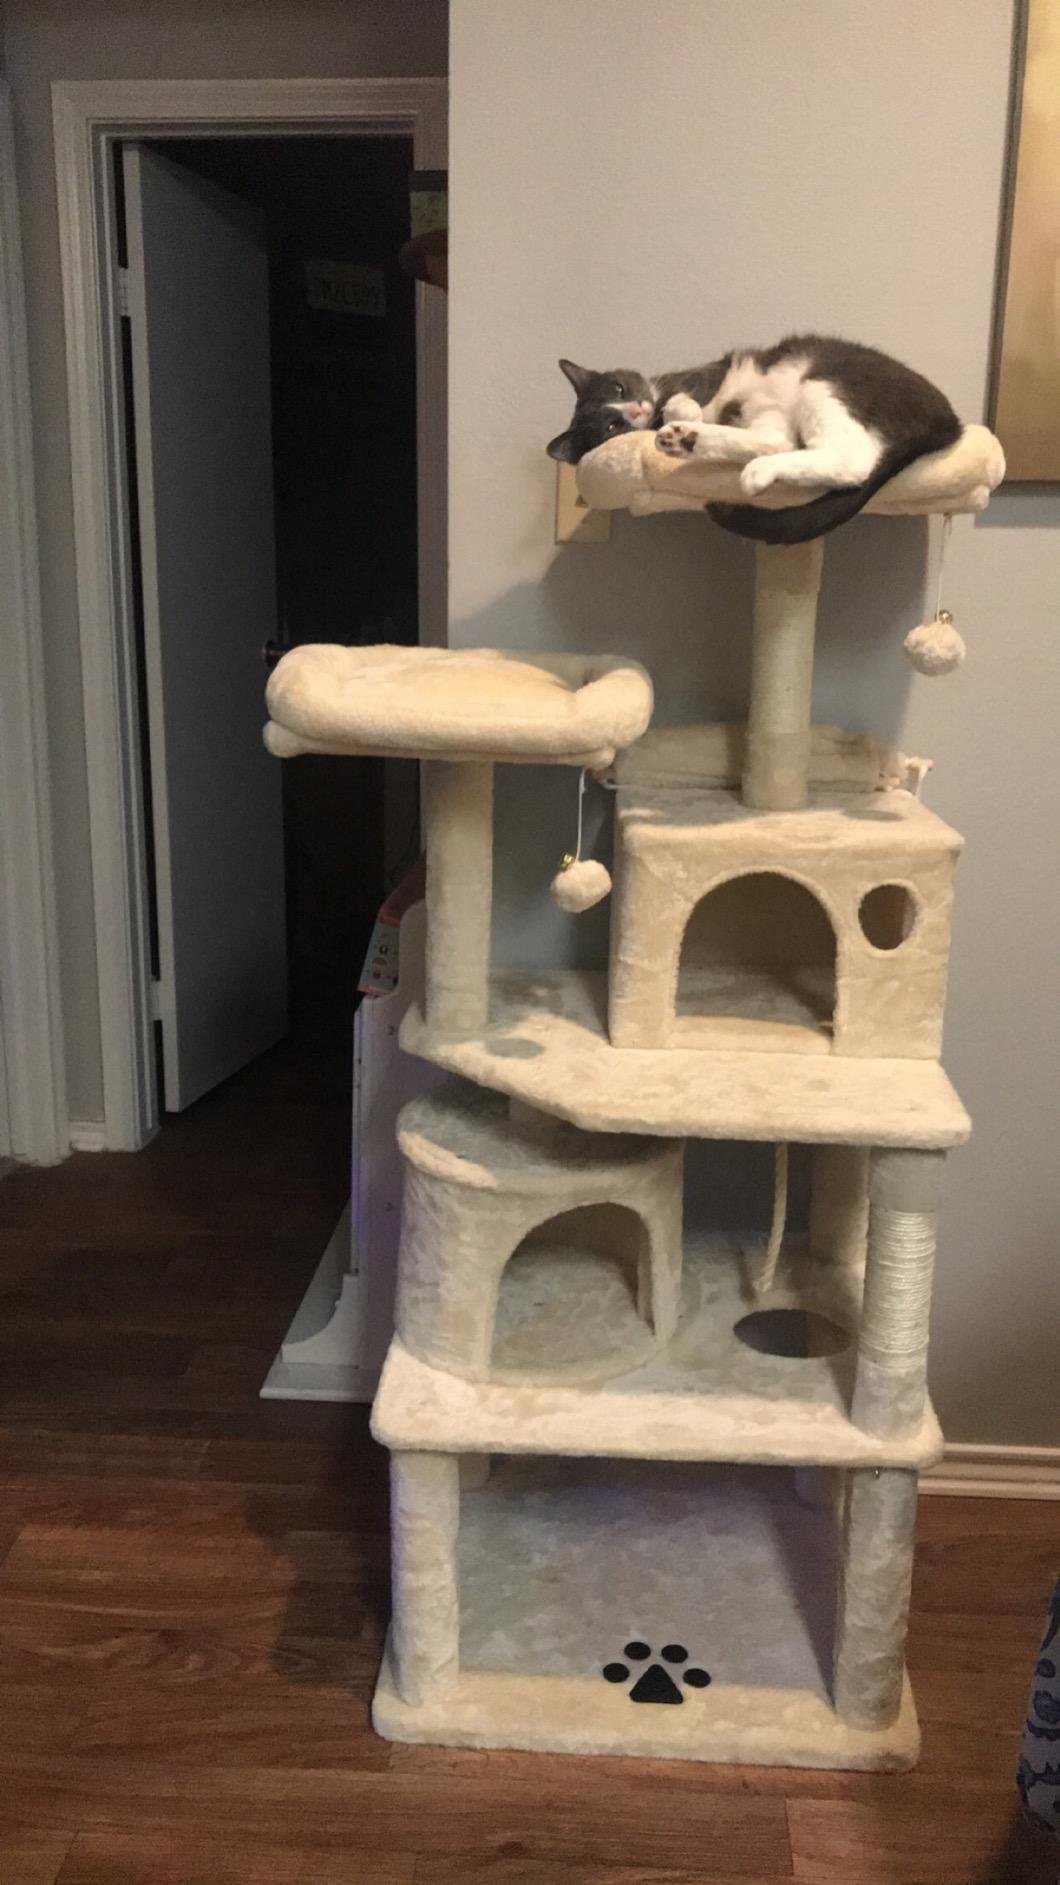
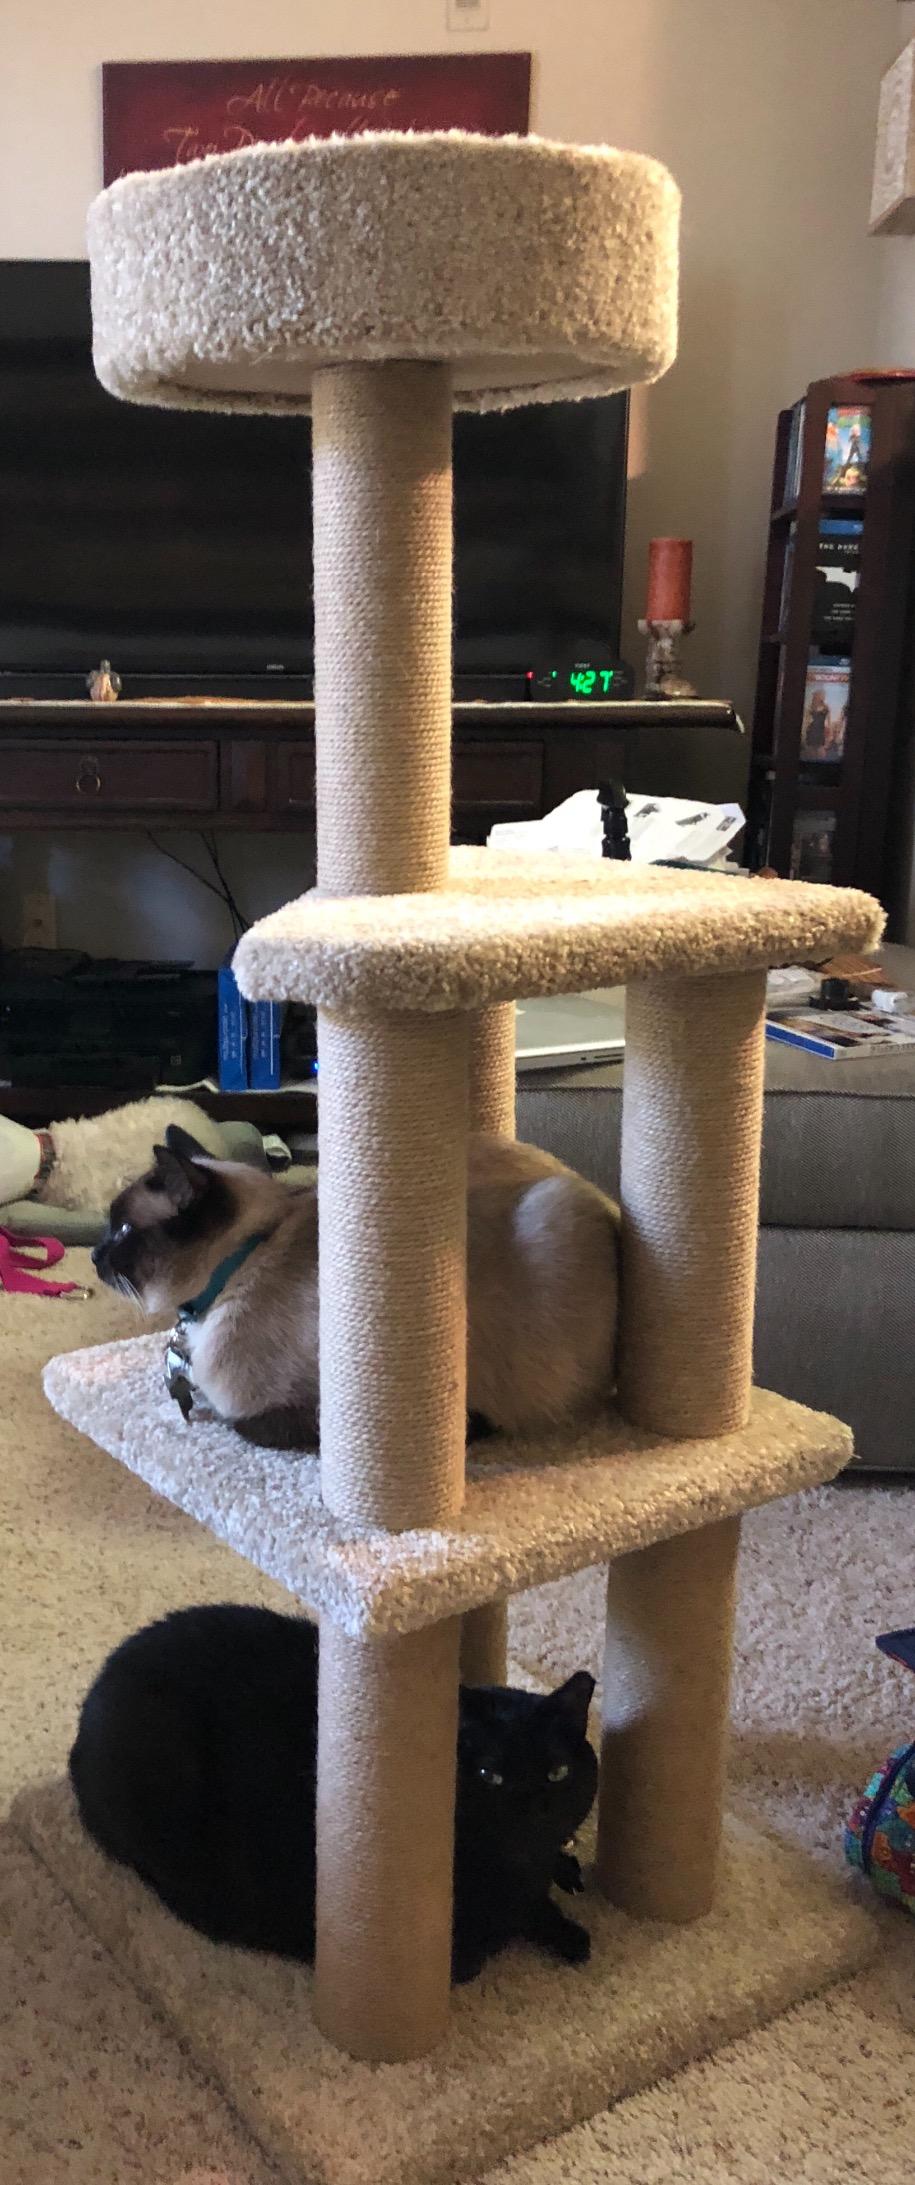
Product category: items_cat tree
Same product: no